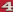
Number: 4